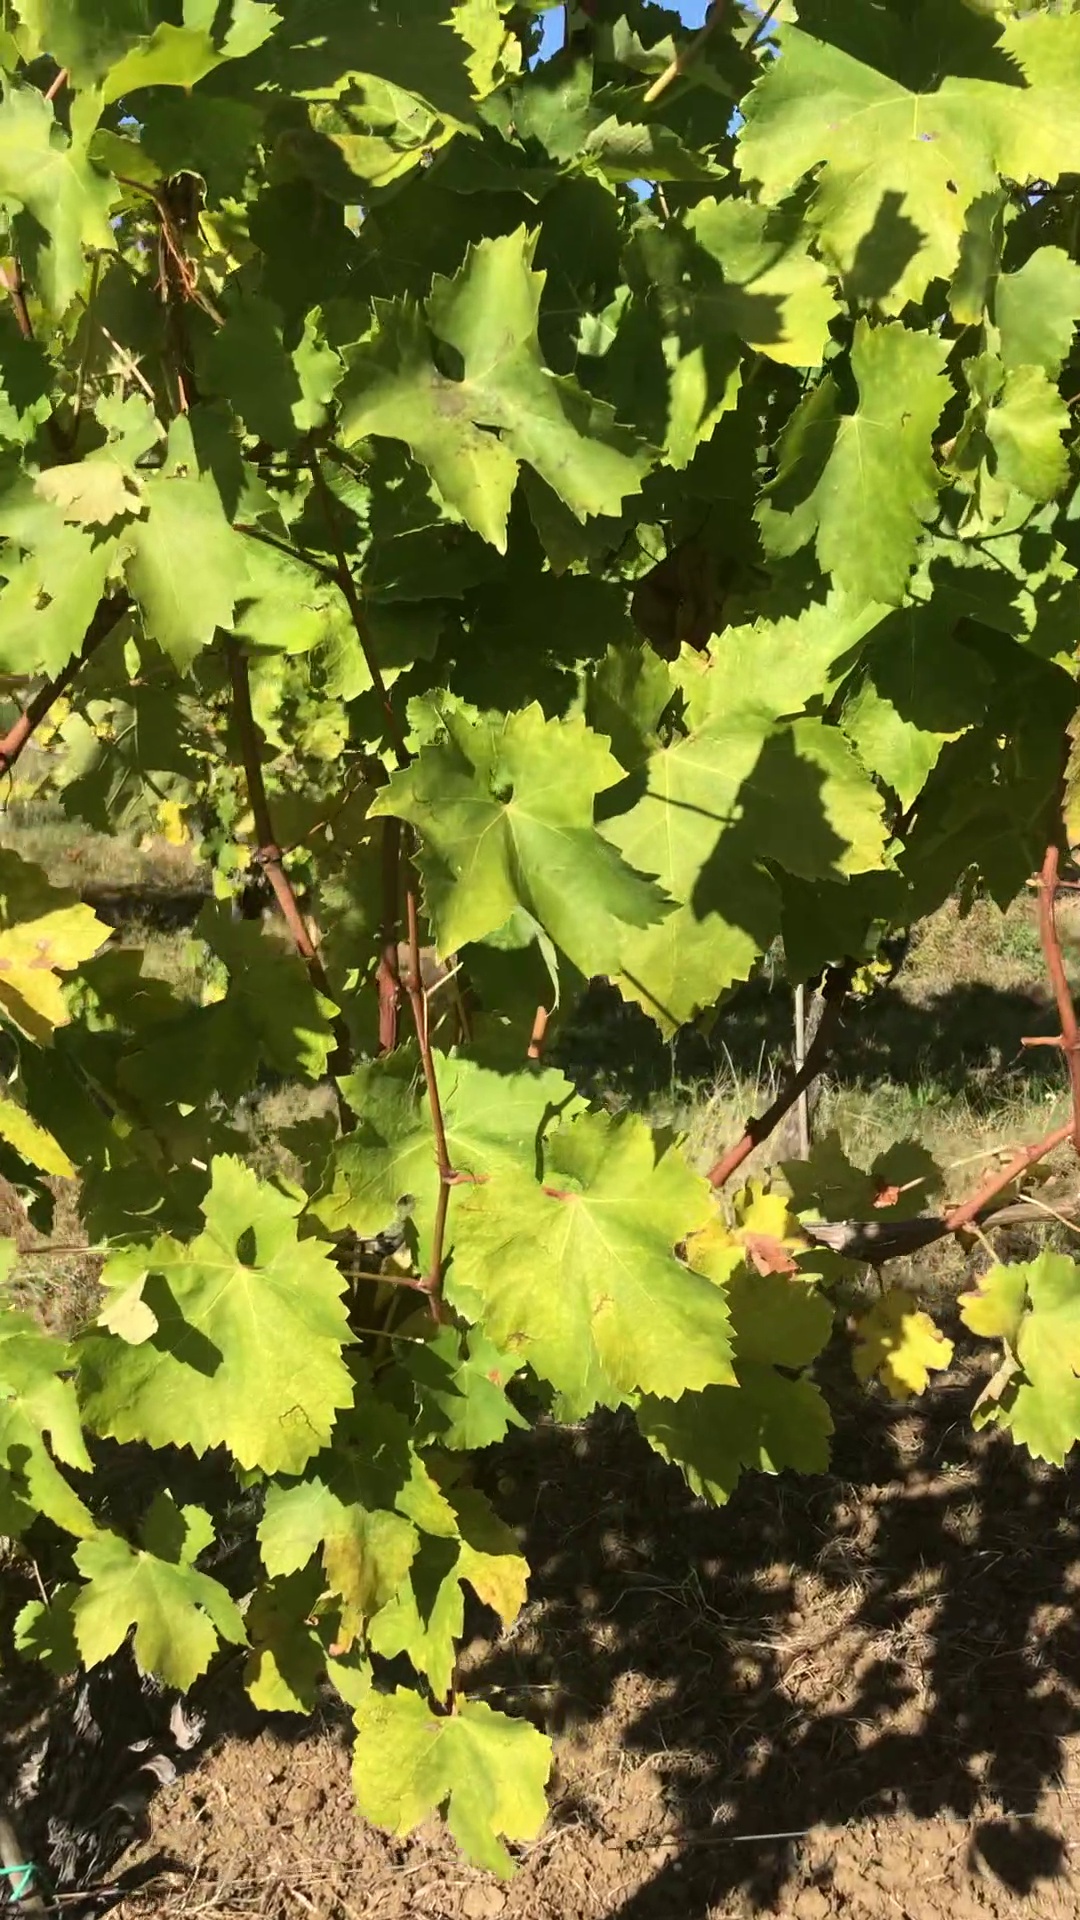
Label: healthy